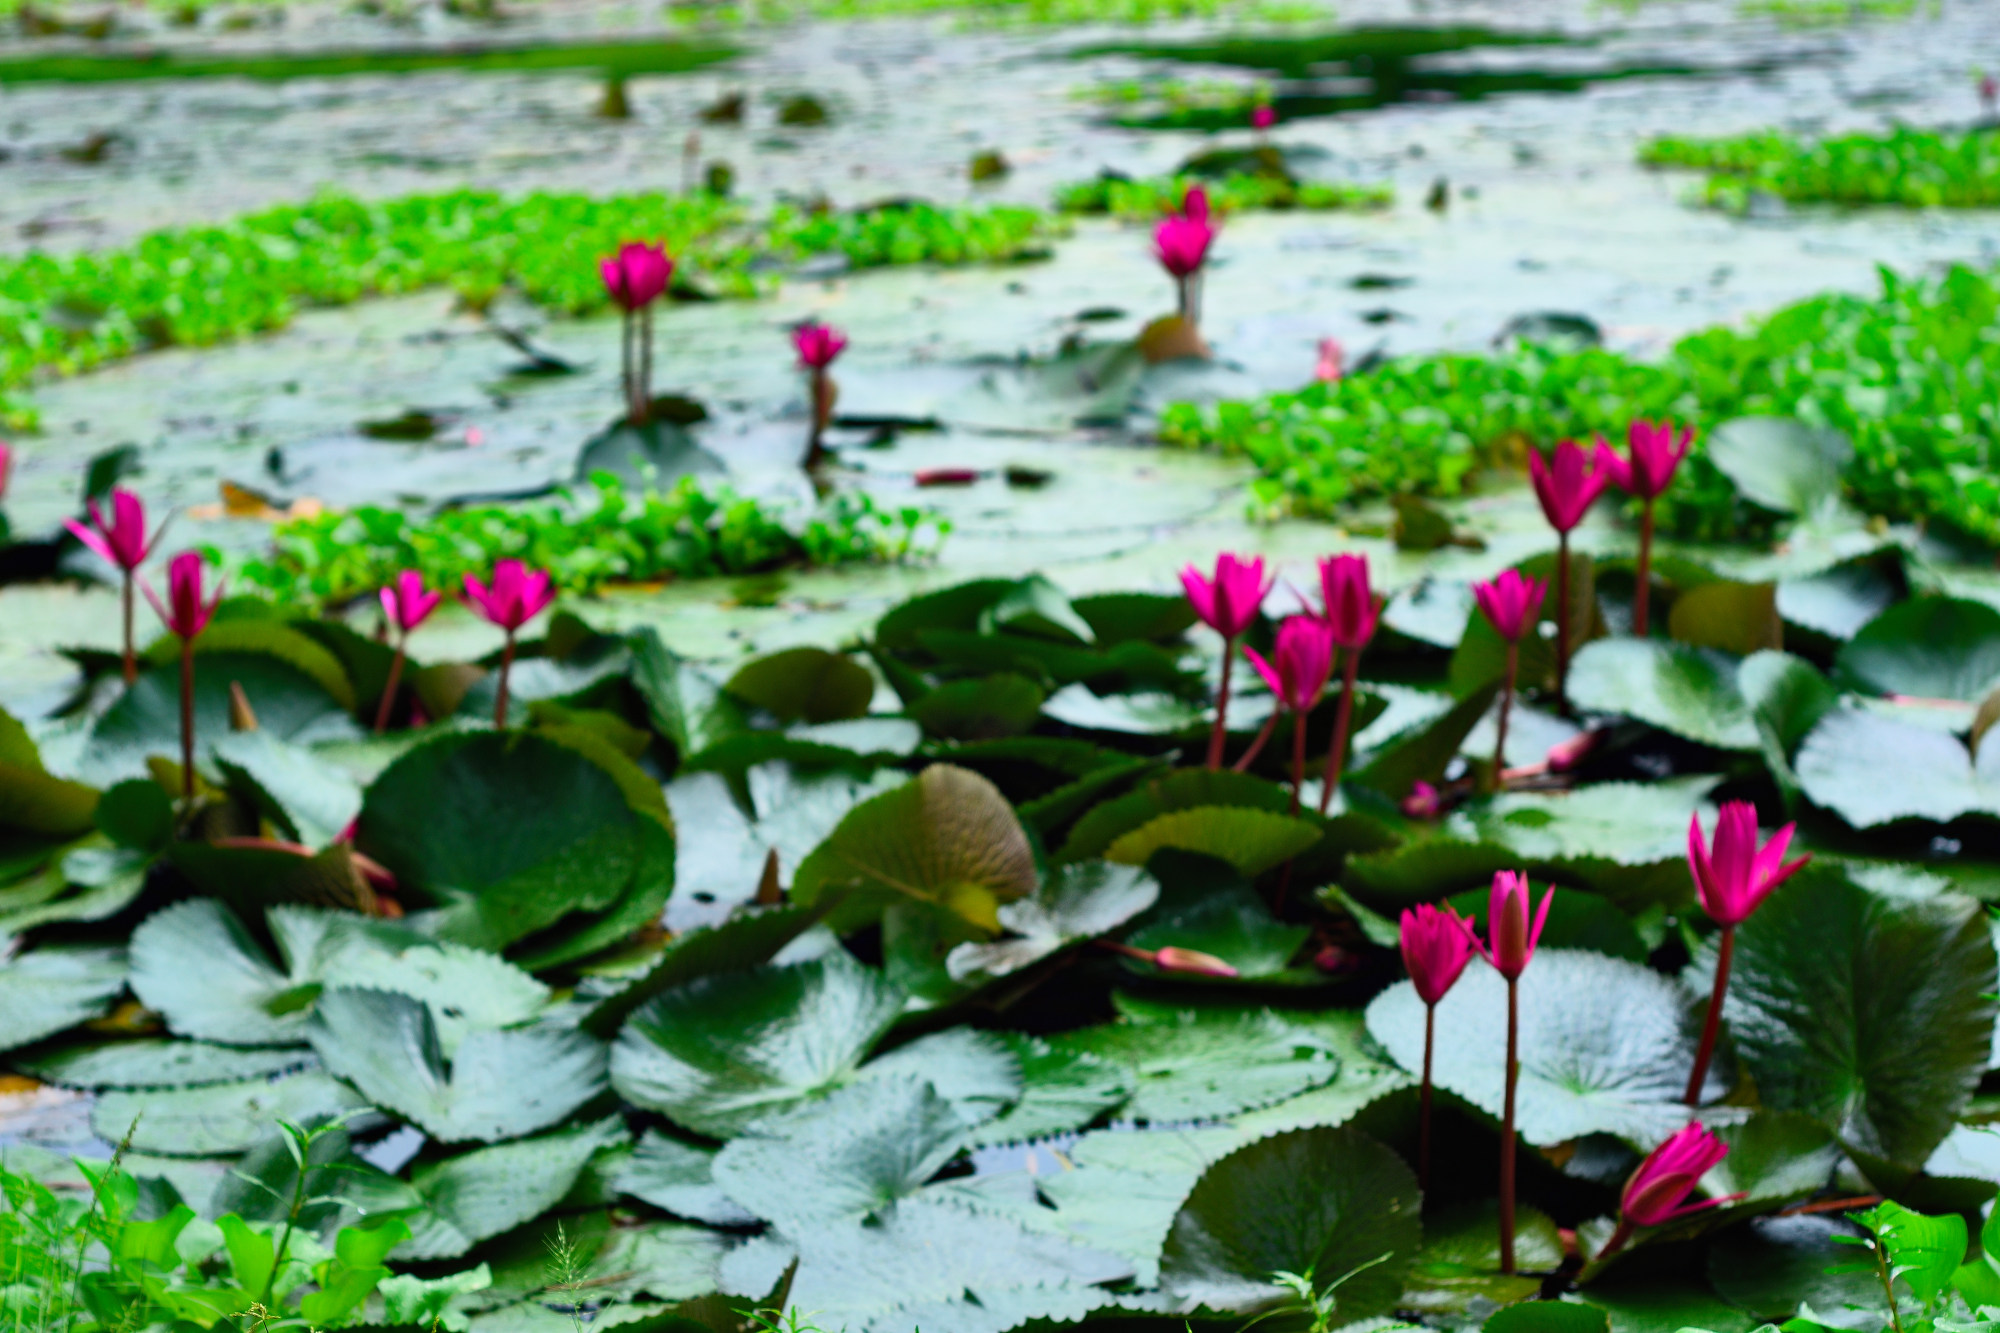
Pink Water Lily & Water Hyacinth — Khurushkul Pond, Bangladesh
Pink water lily (Nymphaea) flowers blooming amid dense water hyacinth (Eichhornia crassipes) coverage in a freshwater pond near Khurushkul, Cox's Bazar, Bangladesh. Photographed during the June 2026 monsoon season, with post-rain water droplets visible on the lily pads. Part of a 100-image GPS-tagged survey of the same pond.
Location: Khurushkul, Chattogram, Bangladesh
Captured: 2026-06-19T10:34:44+06:00